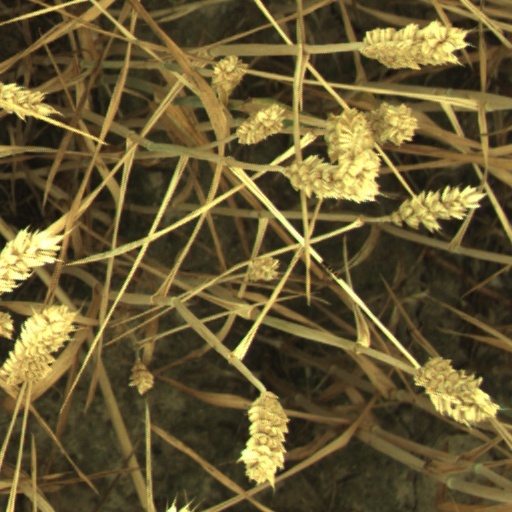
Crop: wheat